South African Arms Deal

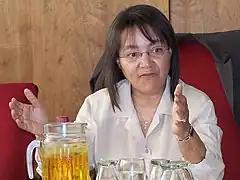
Patricia de Lille's allegations of Arms Deal misconduct caused a scandal in 1999.

Opposition parties, civil society, and independent government watchdogs were alert for potential corruption in the Arms Deal from its initiation. In November 1998, soon after the Defence Review was finalised, the Auditor-General identified the Strategic Defence Package as high-risk and sought permission to perform a special review of the procurement process, outside the regular auditing process. Then, in 1999, the Chief Whip of the Pan Africanist Congress, Patricia De Lille, addressed Parliament with allegations of corruption during the Arms Deal. The document from which she read became infamous as the "De Lille dossier," and contained allegations against Tony Yengeni, Schabir Shaik, Thabo Mbeki, and Jacob Zuma, amongst others.